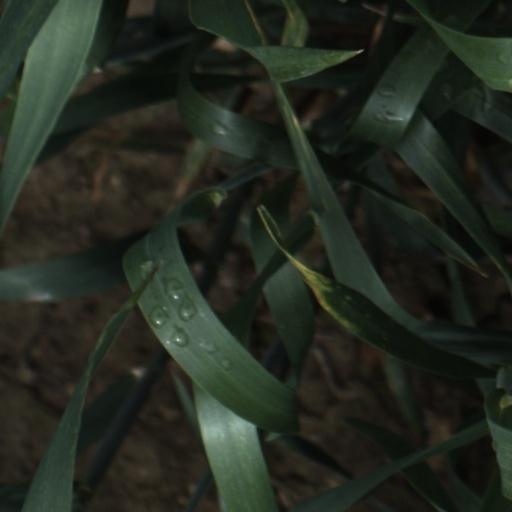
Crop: wheat